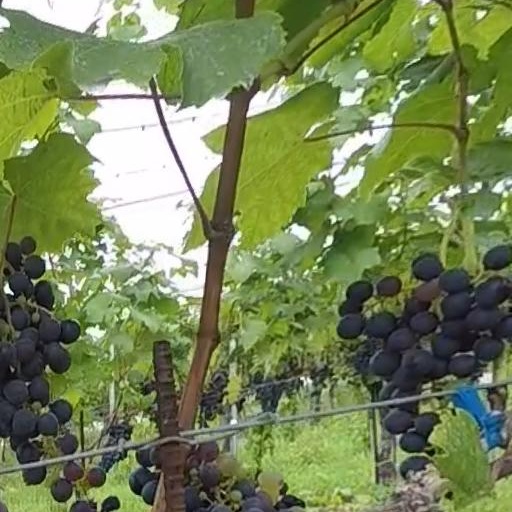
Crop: grape